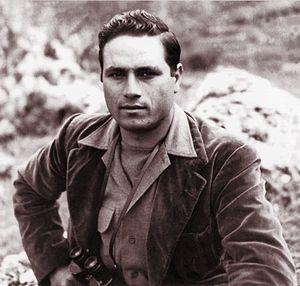
Le Sicilien est un film américain réalisé par Michael Cimino, sorti en 1987. C'est l'adaptation du roman du même nom de Mario Puzo publié en 1984. Tout comme le roman, le film relate de façon romancée la vie du paysan et bandit indépendantiste sicilien, Salvatore Giuliano.
Salvatore Giuliano était un paysan, bandit et indépendantiste sicilien. Il était une légende de son vivant, et le récit de sa vie a été mythifié après sa mort. Il est souvent comparé à Robin des Bois dans la culture populaire italienne, aidant les pauvres et volant les riches. Giuliano a été un membre actif du Mouvement indépendantiste sicilien. Son histoire a attiré l’attention des médias dans le monde entier, en partie grâce à son apparence physique.